Aquatic invasive species in Canada

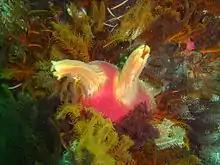
Sea squirts in a reef

Several species of non-native ascidians with known negative impacts to aquaculture operations have been introduced and established to both the Pacific and Atlantic coasts of Canada. These non-native sea squirt species include: "Ascidiella aspersa" (the European sea squirt), "Botrylloides violaceus" (the violet tunicate), "Botryllus schlosseri" (the golden star tunicate), "Didemnum vexillum" (the pancake batter tunicate), "Diplosoma listerianum", and "Styela clava" (the stalked tunicate). "Ciona intestinalis" is generally considered a cryptogenic species that is invading eastern Canada, including Newfoundland.